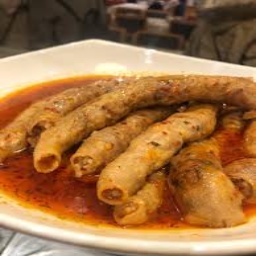
Label: stuffed_mumbar